Rwanda

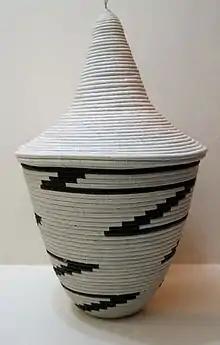
Photograph depicting a bowl shaped off-white woven basket with tall conical lid and black zigzag pattern

Traditional arts and crafts are produced throughout the country, although most originated as functional items rather than purely for decoration. Woven baskets and bowls are especially common, notably the basket style of the agaseke. "Imigongo", a unique cow dung art, is produced in the southeast of Rwanda, with a history dating back to when the region was part of the independent Gisaka kingdom. The dung is mixed with natural soils of various colours and painted into patterned ridges to form geometric shapes. Other crafts include pottery and wood carving. Traditional housing styles make use of locally available materials; circular or rectangular mud homes with grass-thatched roofs (known as "nyakatsi") are the most common. The government has initiated a programme to replace these with more modern materials such as corrugated iron.